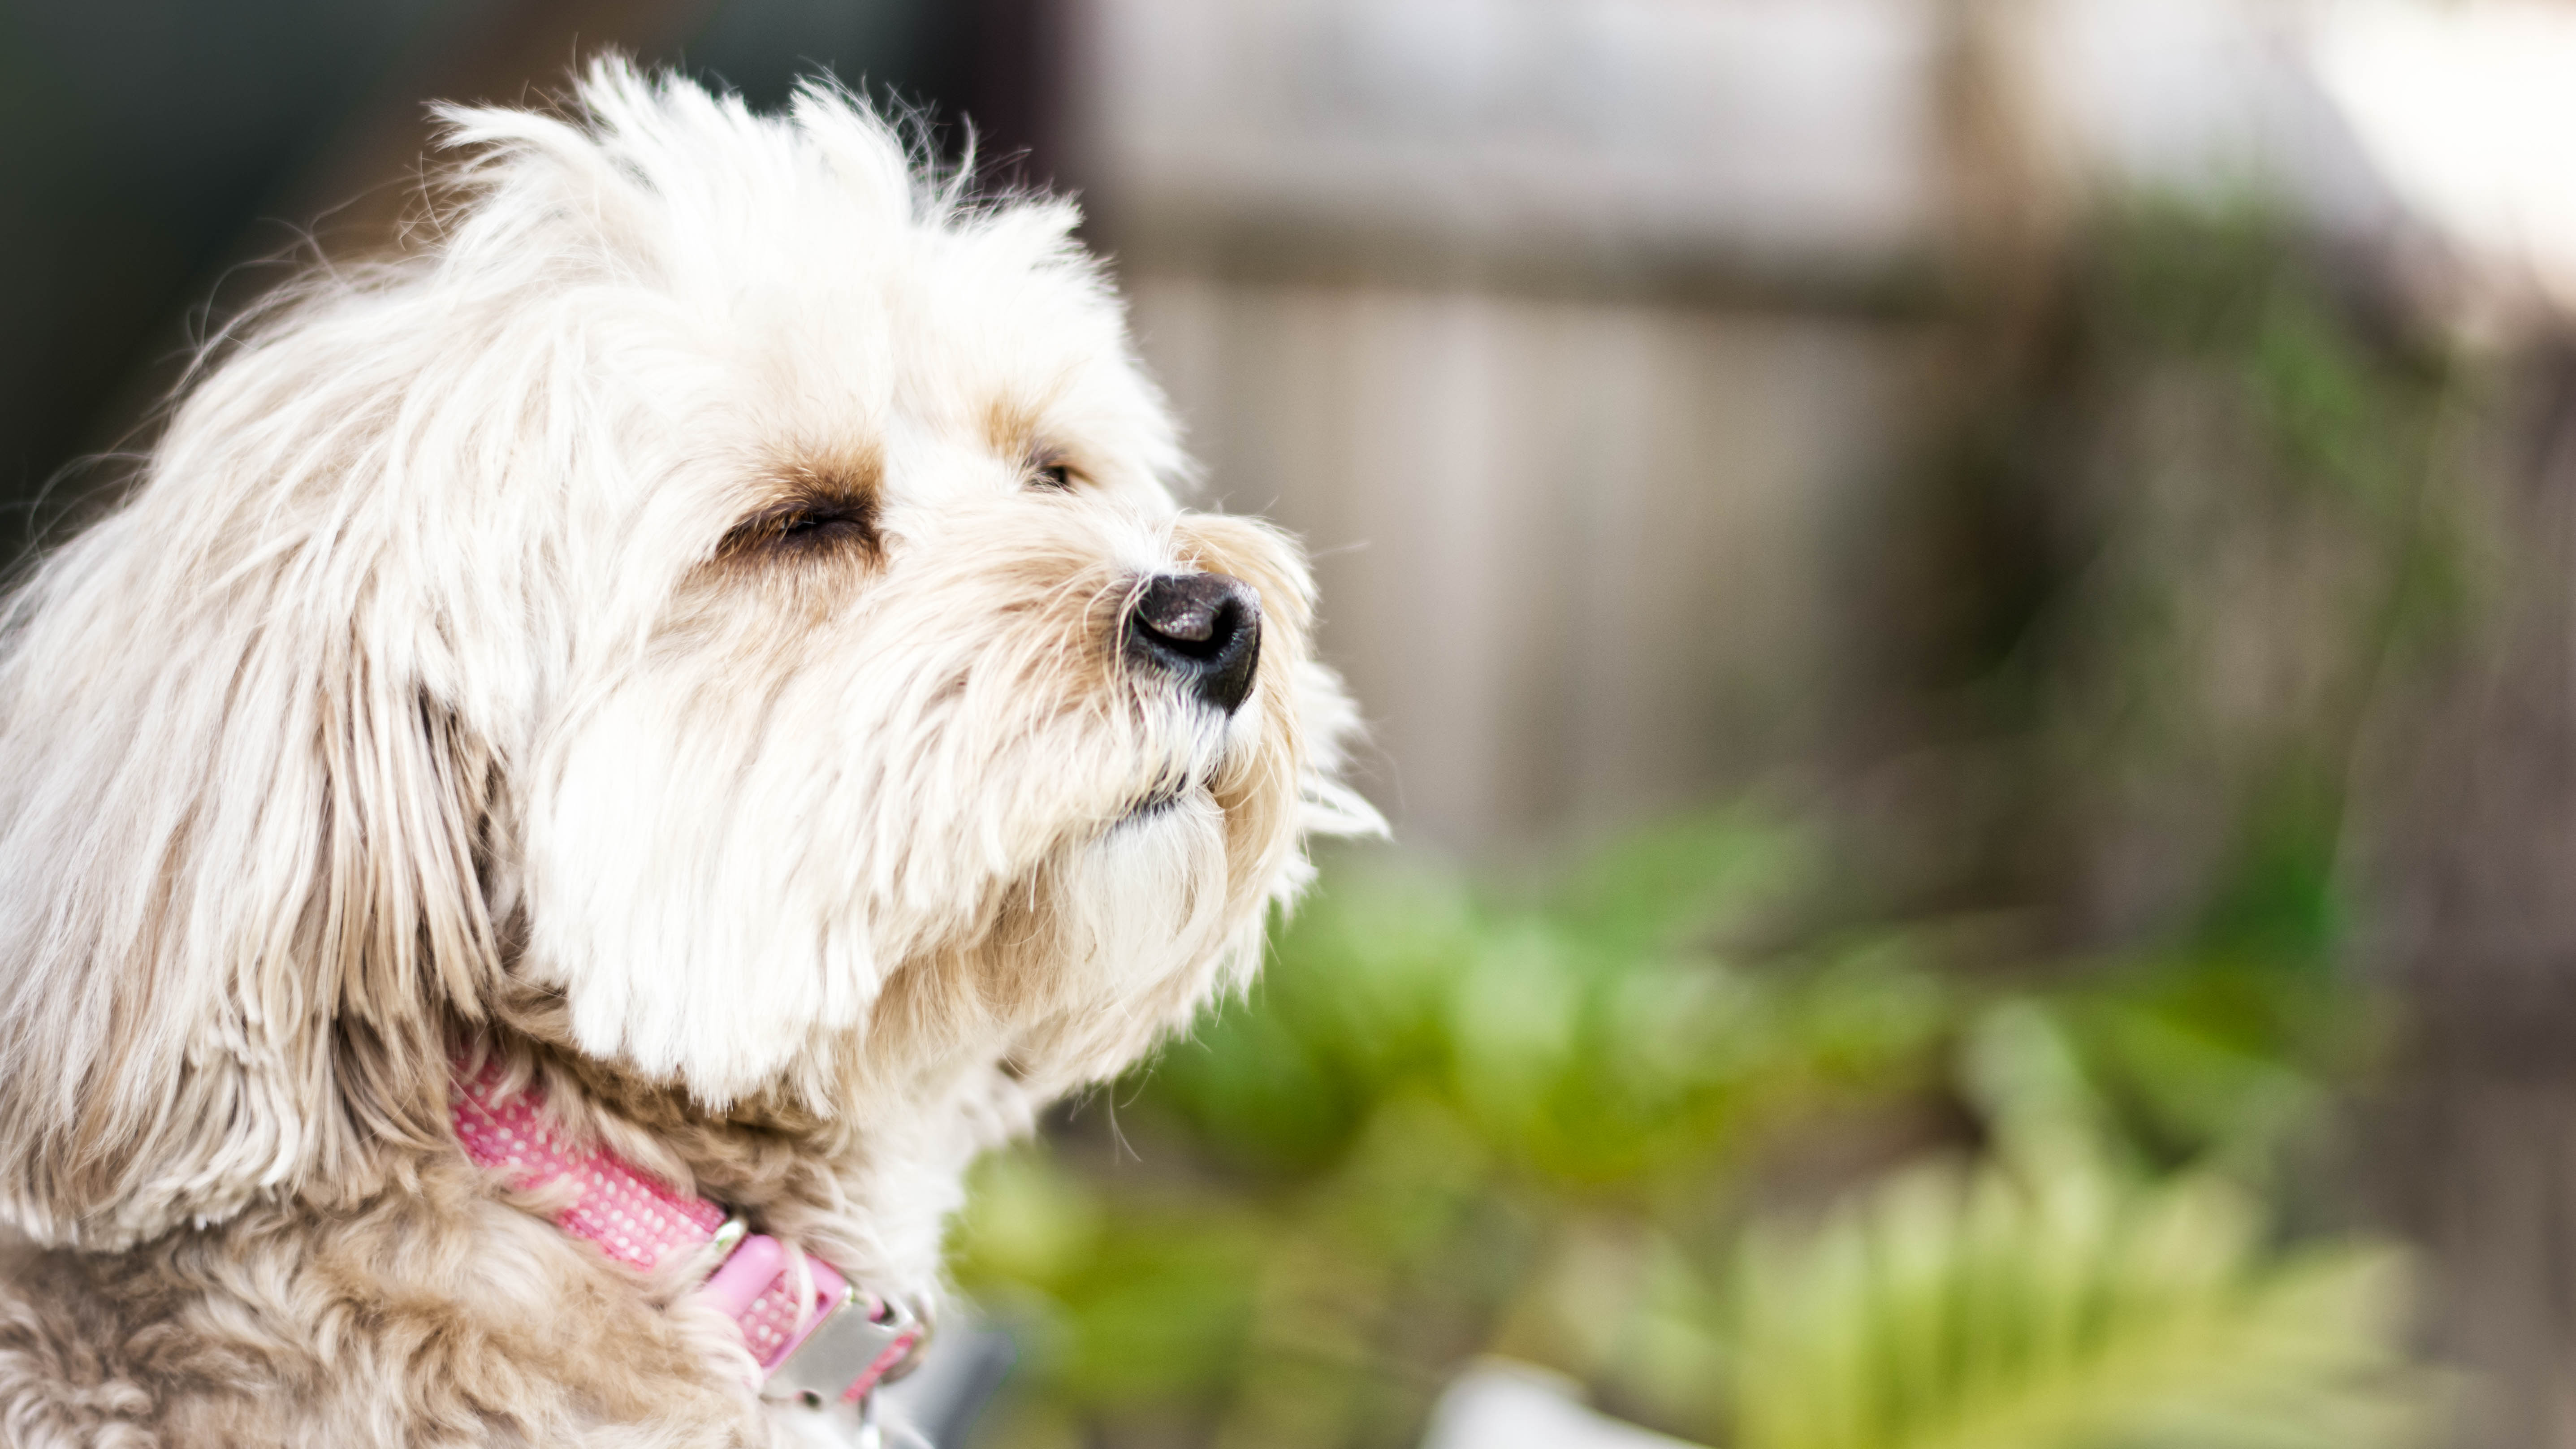
puppy, dog, cute, mammal, vertebrate, dog breed, lhasa apso, oodle, cavoodle, cavapoo, poodlecross, maltese, bichon, cockapoo, bolognese, coton de tulear, havanese, dog like mammal, schnoodle, dandie dinmont terrier, l wchen, glen of imaal terrier, dog crossbreeds, cavachon, poodle crossbreed